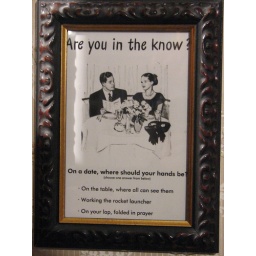
Funny sign in bathroom at Buca